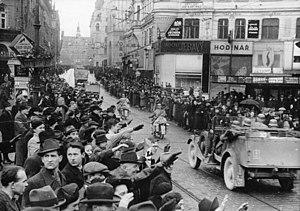
Les troupes Nazies allemandes entre à Brno au début de l'occupation de la Tchécoslovaquie en mars 1939."